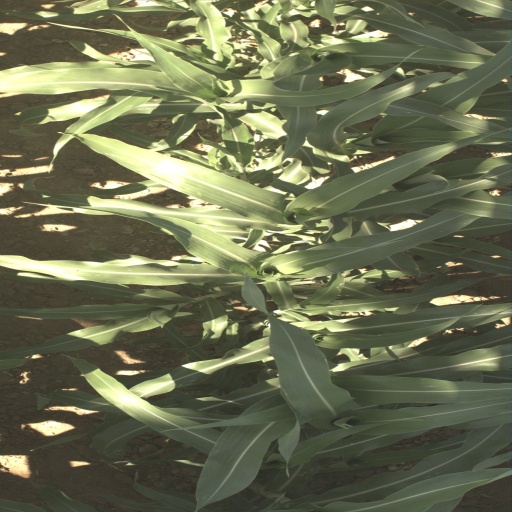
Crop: sorghum